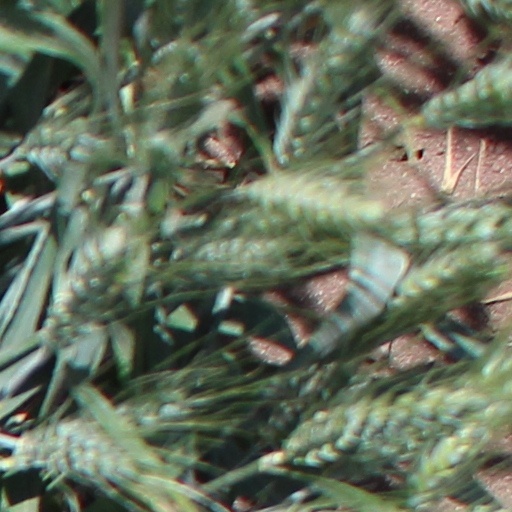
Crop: wheat